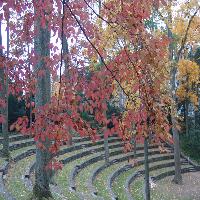
Weather: cloudy or overcast